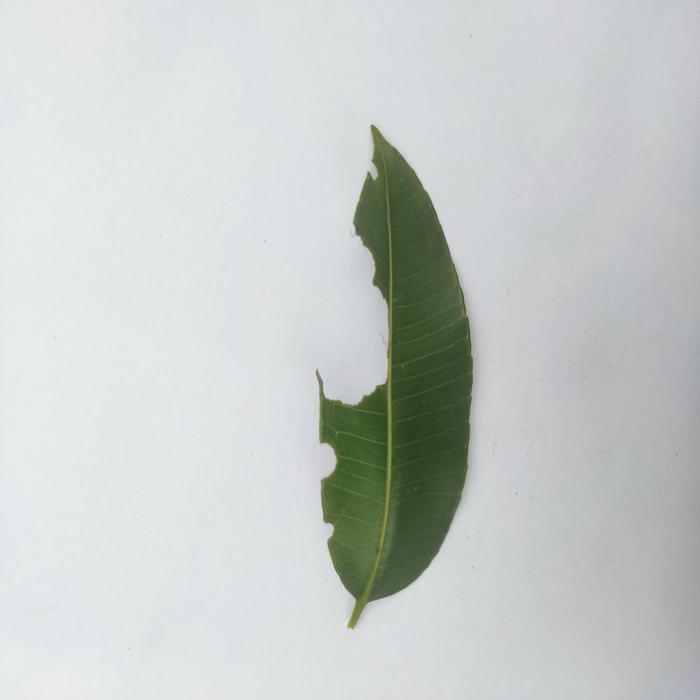
Crop: Hog Plum
Leaf condition: Caterpillars_Infestation